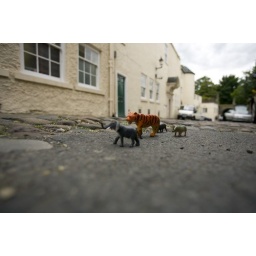
walking around Durham cathedral and saw these animal toys on the street